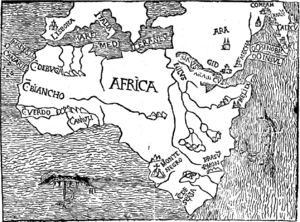
Afrika / Historie
Afrika, kort 1508
Afrika er den næststørste verdensdel med et areal på 30,3 millioner km²; det er 20% af landmasserne på Jorden. Afrika er 8000 km fra nord til syd med ækvator omtrent på midten og med hav hele vejen rundt bortset fra ved Suez-kanalen i Egypten. Klimaet er tropisk omkring ækvator, og subtropisk længst mod nord og syd. Middeltemperaturen er derfor høj over hele kontinentet, men nedbørsmængde og mønster varierer meget fra regnskov til ørkenområder, fra kyst til indland, fra nord til syd. I 2016 blev Afrikas samlede befolkningstal anslået til 1,2 milliarder, dvs. 16 % af verdens befolkning. Verdensdelen har flere stater end noget andet kontinent, med sine 48 kontinentale stater og seks østater.